San Pietro Martire, Vigevano

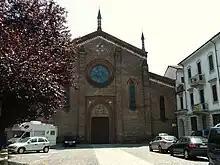
San Pietro Martire, Vigevano

San Pietro Martire or St Peter Martyr is a Gothic architecture, Roman Catholic church, linked at one time to an adjacent Dominican convent in Vigevano, Province of Pavia, region of Lombardy, Italy.